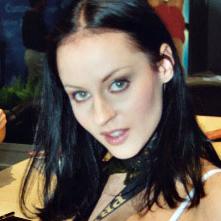
Age: 22